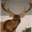
Label: deer